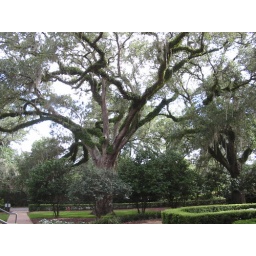
this is the oak tree with my hat on it, about 5 to 6 feet in diameter, at the trunk.